Anne de Montmorency, 1st Duke of Montmorency

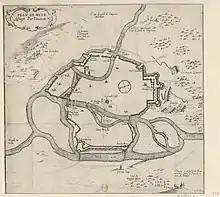
Metz at the time of its siege in 1552 by the Imperial army

In June 1541 the king humiliated Montmorency through a request he made at the wedding of Jeanne d'Albret, the daughter of the queen of Navarre and the herzog von Jülich-Cleves-Berg (duke of Jülich-Cleves-Berg). Jeanne refused (or was unable) to walk to the altar for the ceremony, and therefore the king commanded Montmorency to carry her to the altar. The court was shocked that such a high ranking man as Montmorency had been ordered to undertake such a demeaning task, and Montmorency remarked to his nearby friends 'this is the end of my favour, I am saying goodbye to it'. The day after the wedding, he left court, and would not return during the lifetime of François.